Rami Levy Hashikma Marketing

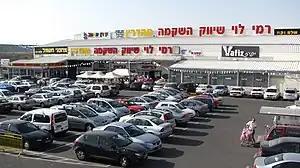
Rami Levy supermarket in Givat Shaul, Jerusalem.

Rami Levy Hashikma Marketing markets a house brand called "Hamutag" (lit. "the brand"), which includes food, detergents, and toiletries. Some stores have "Pizza Hashikma" and "Burger Hashikma" outlets which sell fast food at a discount. The chain also includes an in-house store called Yafiz which stocks low-priced clothing and shoes for men, women, teens, children and infants.